Webbery, Alverdiscott

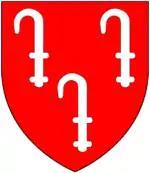
Arms of Cutcliffe: "Gules, three pruning hooks argent"

In the late 18th century Webbery was inherited from Hugh Lippingcott by Charles Cutcliffe (1710-1791) of Weach Barton, Westleigh, Devon (1 mile north-west of Webbery), a member of the ancient Cutcliffe family of Damage in the parish of Ilfracombe (or Mortehoe) in North Devon, said to have descended from the French family named "Roquetaillard" (translated literally into English as "Rock-Cutter", hence "Cut-Cliffe") of Chateau Roquetaillard in Gironde. The name Cutcliffe was Latinized to "de Rupescissa" (literally: "from the cut rock"). Charles Cutcliffe's wife was Elizabeth Dene (d.1804), a daughter of Humphry Dene of Horwood House (which they occupied from the 17th century to 1920) in the parish of Horwood, Devon. Memorials to the Dene family survive in St Michael's Church, Horwood. Charles Cutcliffe's father Charles Cutcliffe (1684-1745) of Bideford, had inherited the extensive Ilfracombe estates of his nephew of the senior line, Robert Cutcliffe (d.1745) of Damage, who died without progeny.